Question: What is the man holding?
Tambaya: Me mutumin yake riƙe da shi?
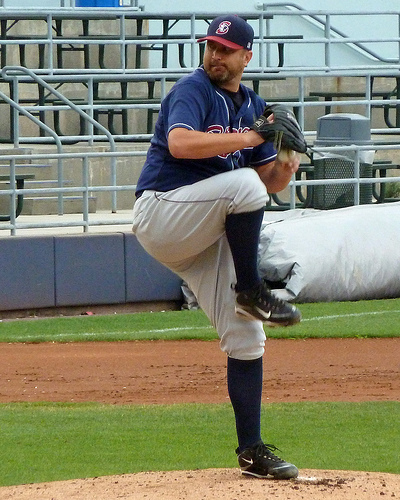
Answer: A mitt.
Amsa: Mitt.